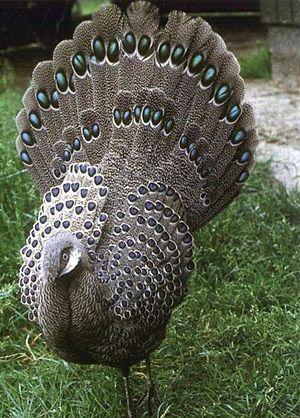
La sélection sexuelle constitue l'un des deux mécanismes de la sélection naturelle, celui qui est lié à la « lutte pour la reproduction », distincte et complémentaire de la « lutte pour la survie ».